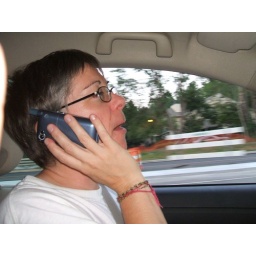
Barb does her Ninja Turtle impression in the car on the phone